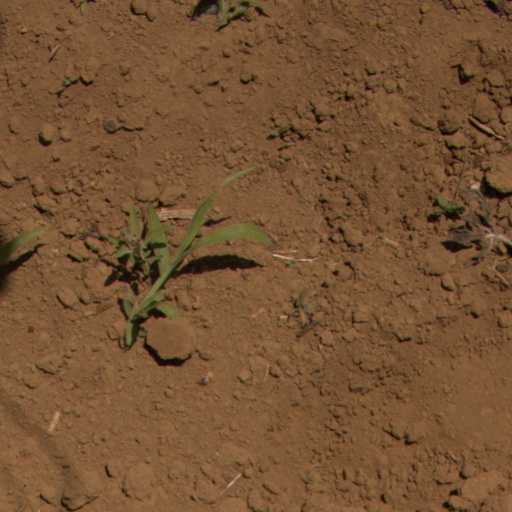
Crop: Jerusalem artichoke